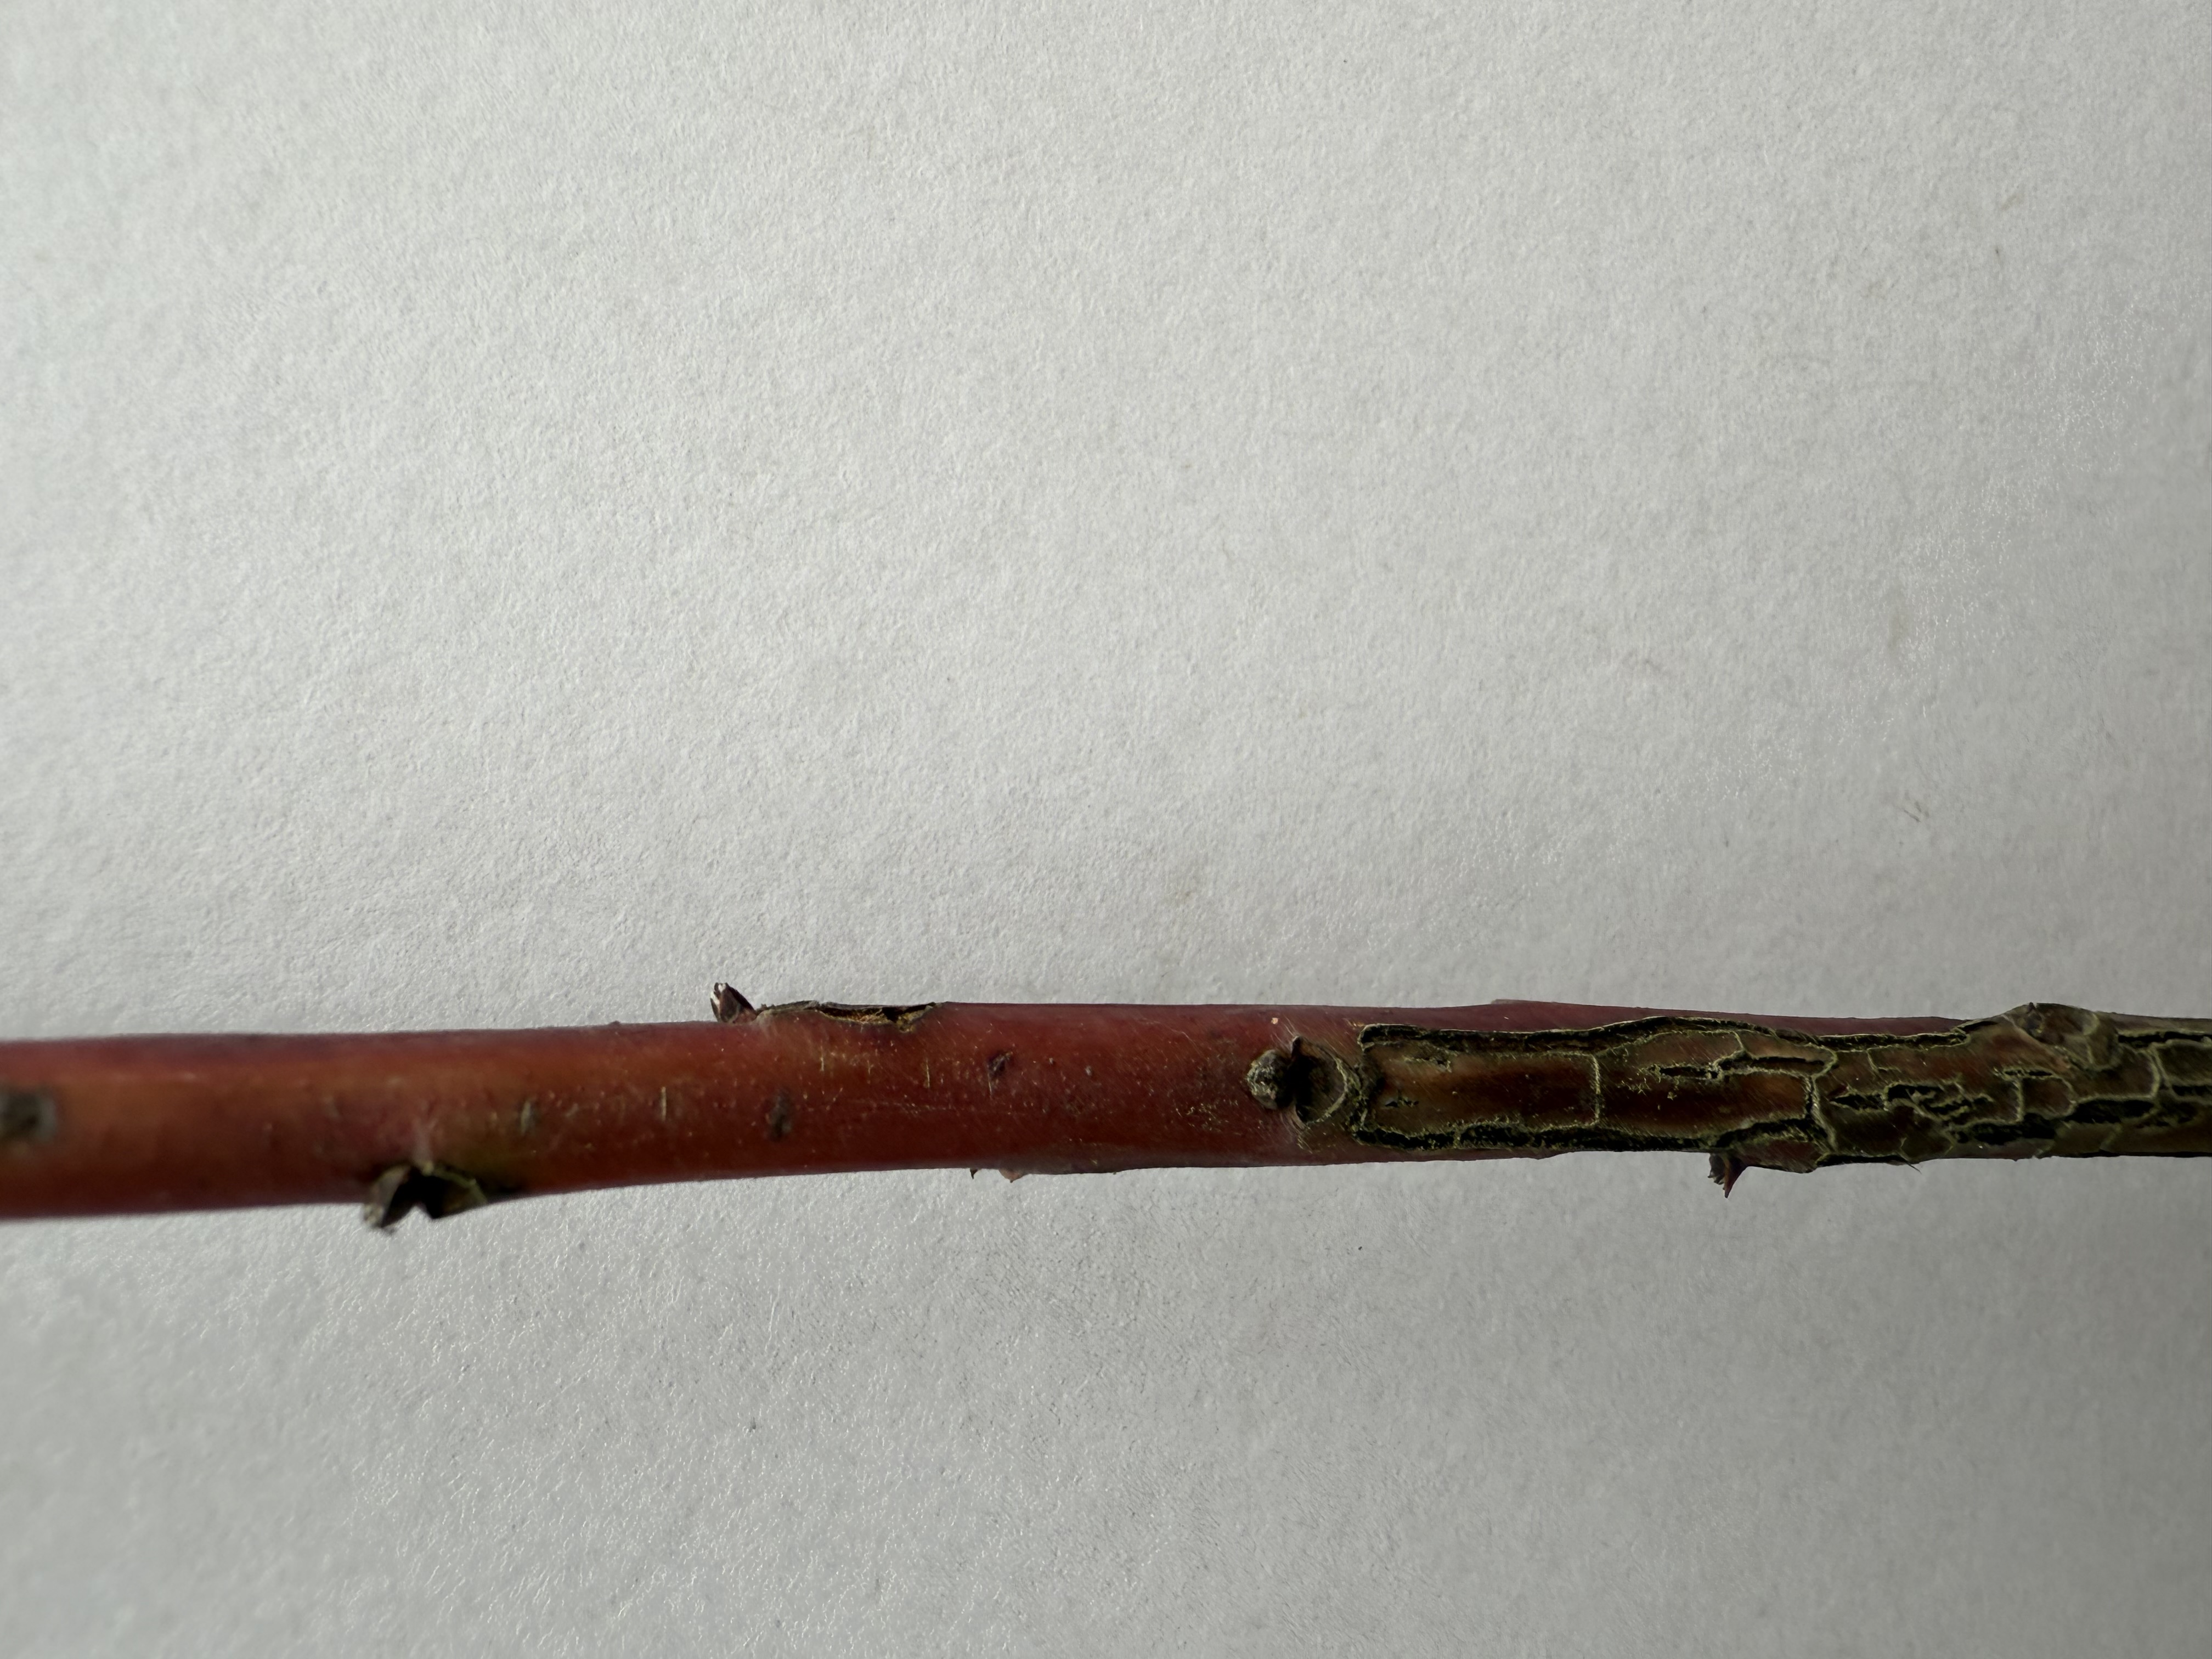
Variety: Strawberry Tree